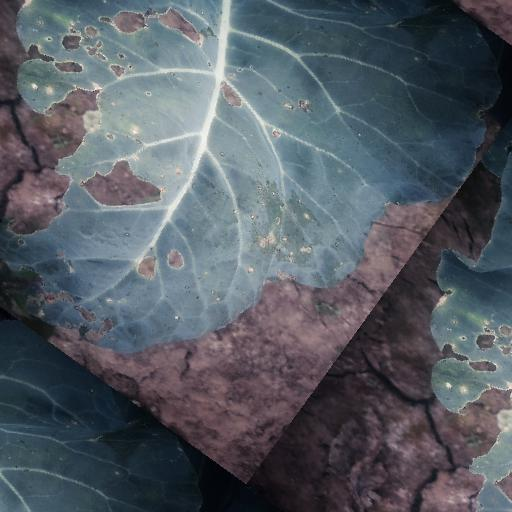
Label: Black Rot